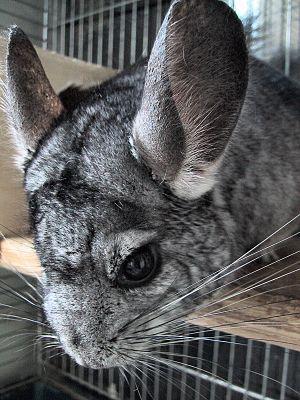
Le chinchilla domestique est un rongeur nocturne de taille moyenne, de la famille des Chinchillidés, originaire de la cordillère des Andes et vivant uniquement en captivité. Issu principalement de l'espèce sauvage Chinchilla lanigera, il a été très probablement hybridé dans une moindre proportion avec l'autre espèce sauvage, Chinchilla brevicaudata, encore plus rare car quasiment décimée pour sa fourrure au début du XXᵉ siècle. Élevé en captivité avec succès depuis 1923, il a été sélectionné avant tout pour sa fourrure dense et soyeuse mais ce chinchilla domestique fait aussi partie depuis une quinzaine d'années des nouveaux animaux de compagnie. Contrairement aux espèces protégées sauvages, il n'est pas en voie de disparition. C'est le chinchilla le plus connu des fourreurs, des laboratoires et du grand public.
Les chinchillas sont des mammifères rongeurs du genre Chinchilla, famille des Chinchillidae. Ce genre comprend deux espèces sauvages et une forme domestiquée, issue très probablement du croisement en élevage des deux premières. Les chinchillas sont des animaux nocturnes, de la taille d’un lapin nain. Proches des Viscaches, ils sont originaires comme celles-ci de la cordillère des Andes, en Amérique du Sud. Les espèces sauvages sont des espèces en péril. Elles ont été chassées pour leur fourrure particulièrement recherchée au XIXᵉ siècle et ont été progressivement adaptées à la captivité pour donner le chinchilla domestique. Ce dernier est principalement élevé lui aussi pour sa fourrure, mais c'est aussi l'un des nouveaux animaux de compagnie.